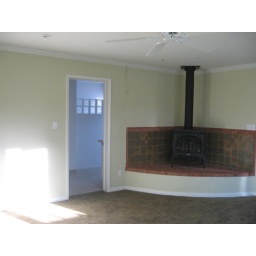
door to bathroom and walk in closet